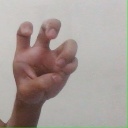
अक्षर: छ